Nikolai Gerasimenko

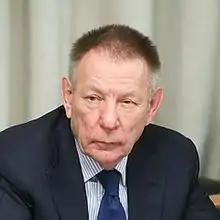

He was born on December 1, 1950, in Verkh-Suyetka, in the former Soviet Union to a family of municipal employee and school teacher.